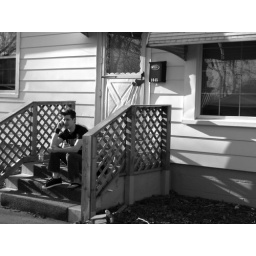
My awesome self sitting in front of my awesome house